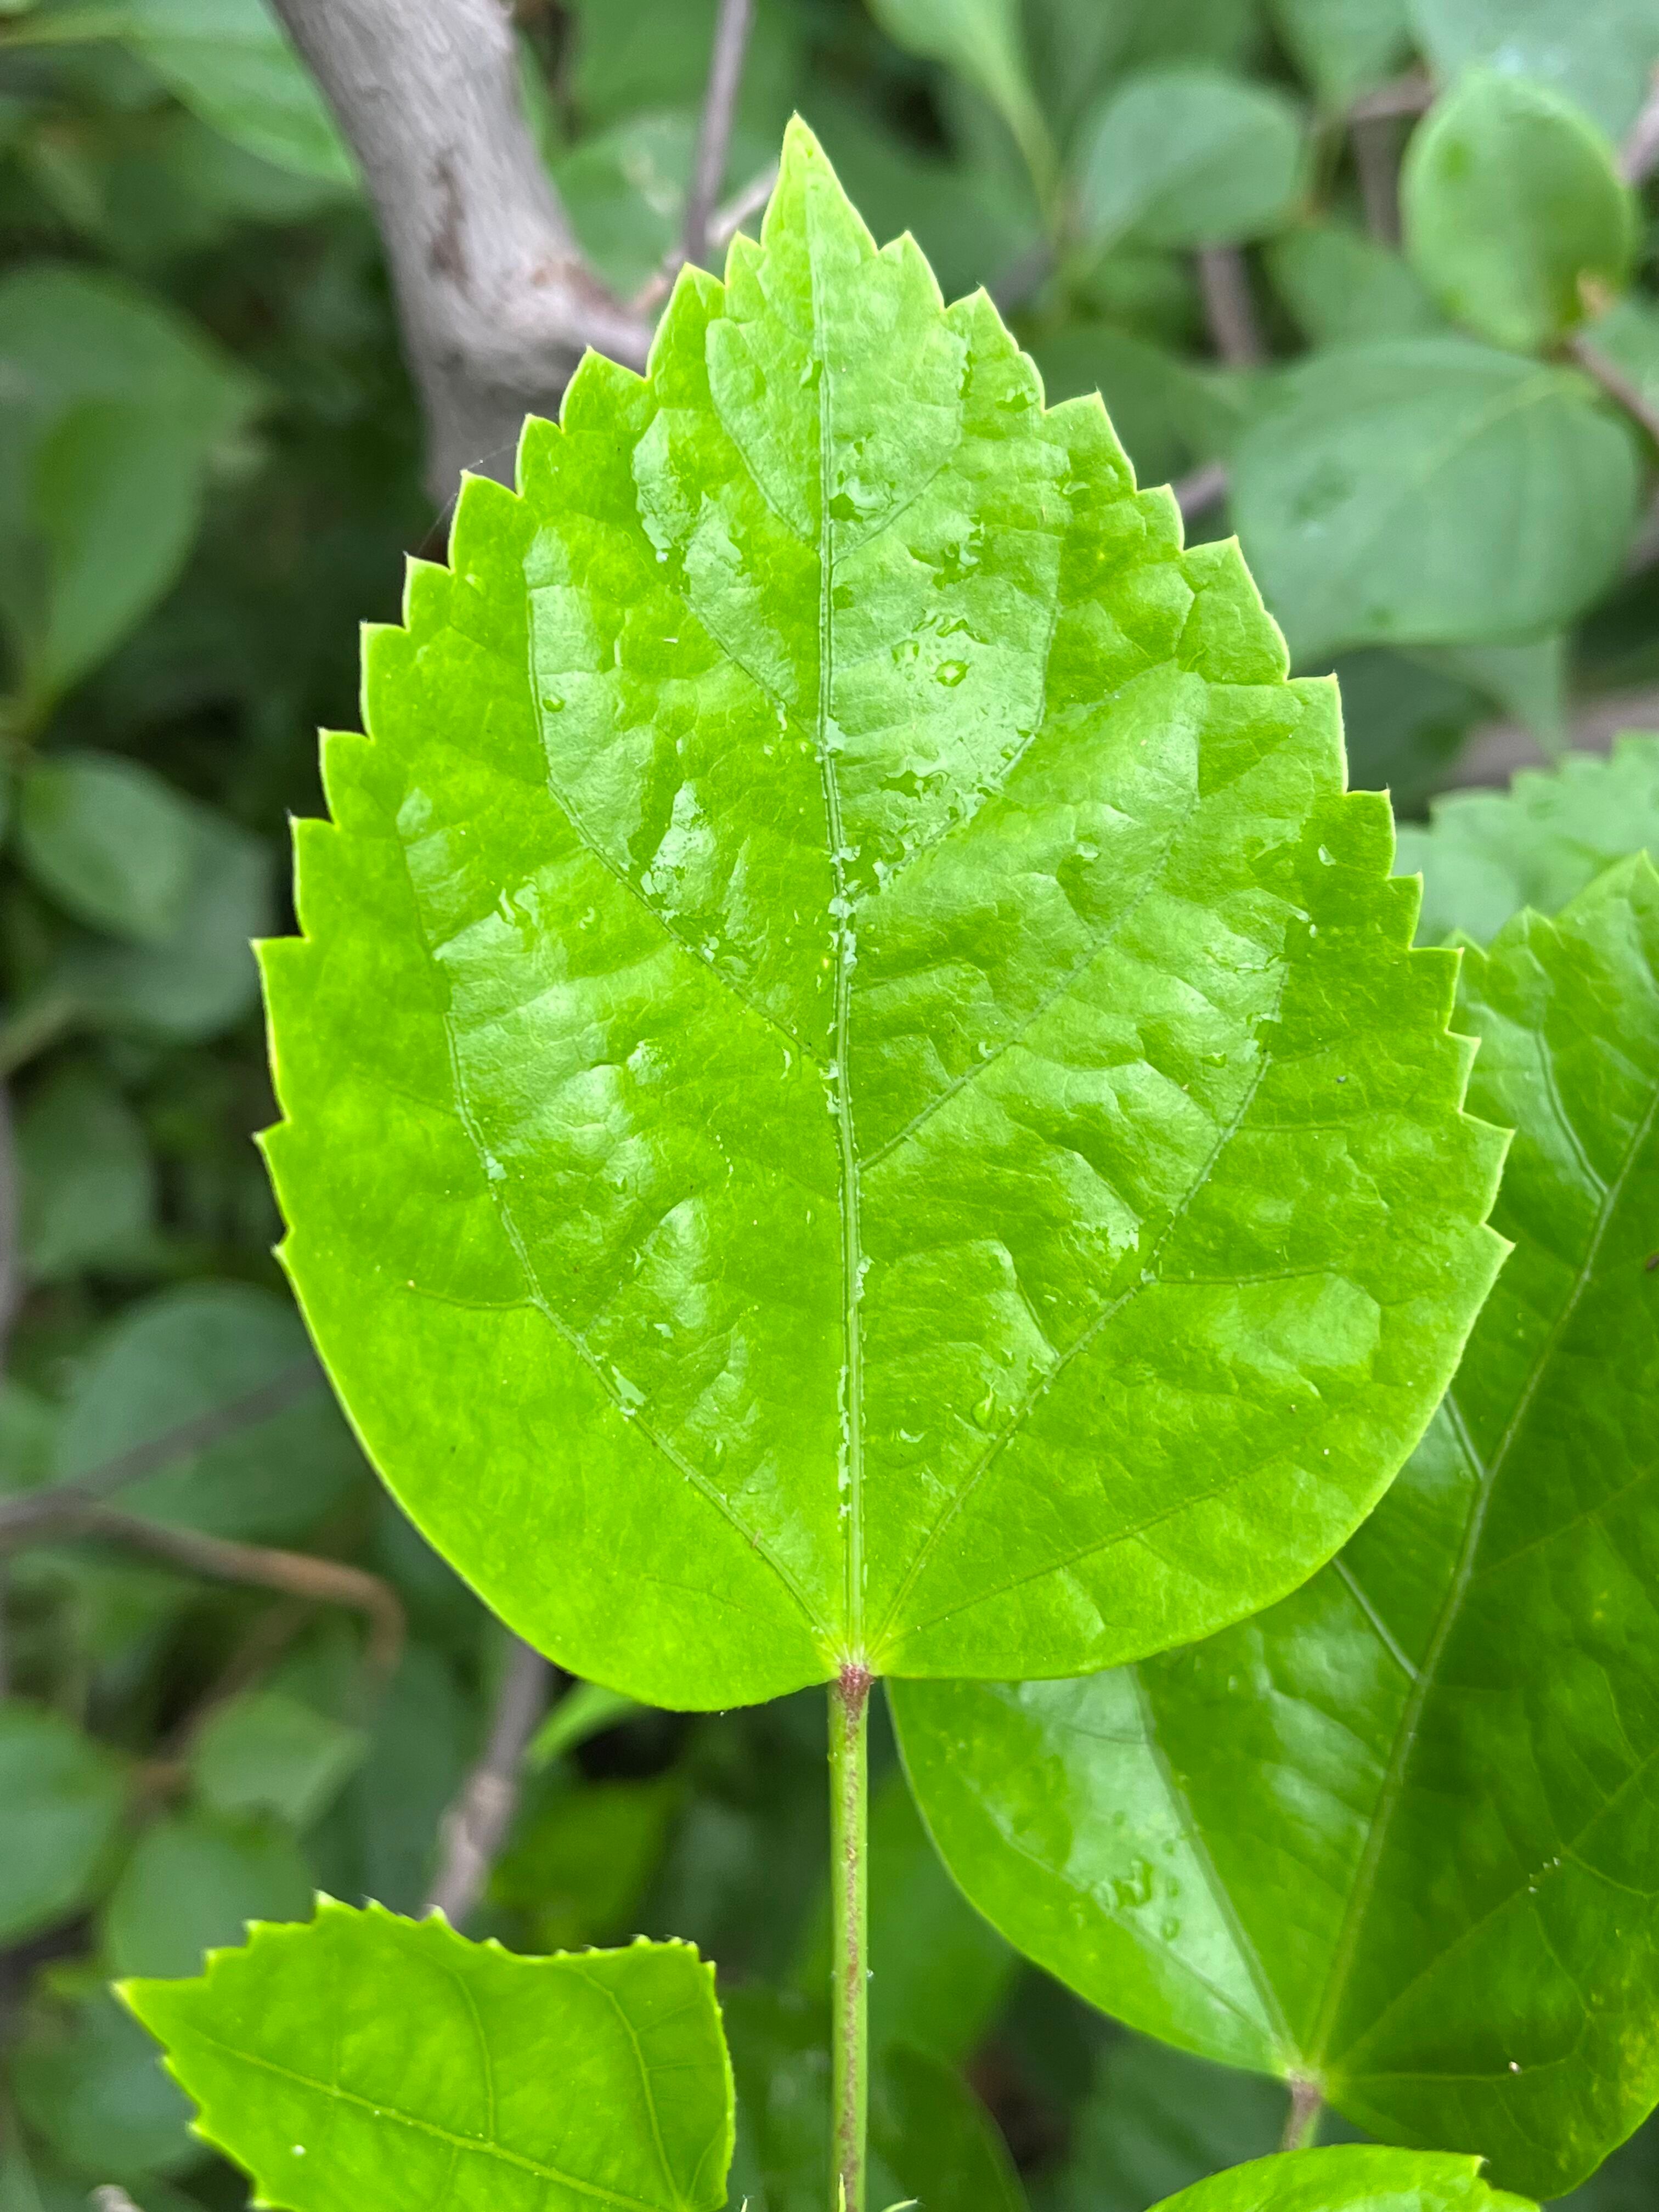
Plant species: hibiscus-rosa-sinensis